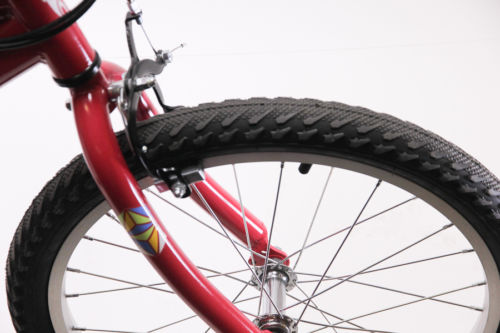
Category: bicycle